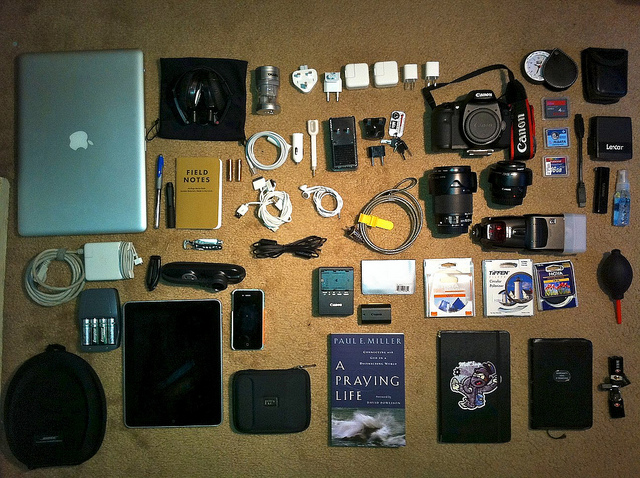
user: Given an image and a question. Answer the question in a short answer. Question: What kind of container might someone carry these things in? Short Answer:
assistant: backpack